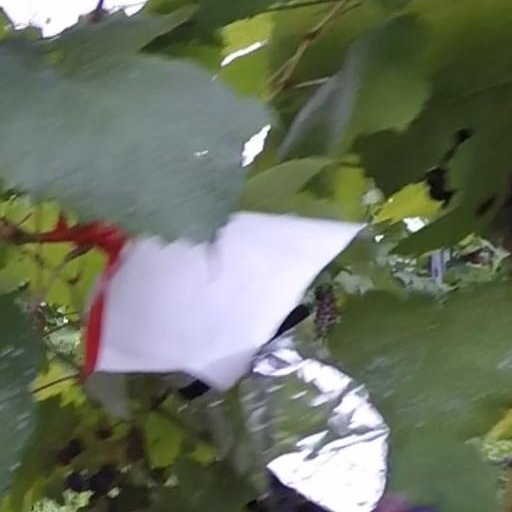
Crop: grape